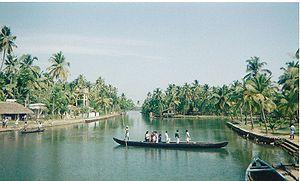
backwaters dans la région de Quilon (Kerala)
Le district de Quilon est l'un des quatorze districts de l'État du Kerala en Inde.